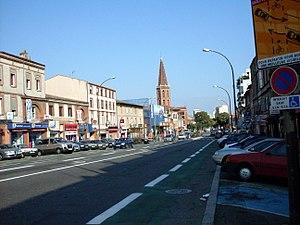
L'Avenue des Minimes à Toulouse (Haute-Garonne, France).
L'avenue des Minimes est une voie publique de Toulouse, chef-lieu de la région Occitanie, dans le Midi de la France. Elle traverse quartier des Minimes, dans le secteur 3 de la ville.